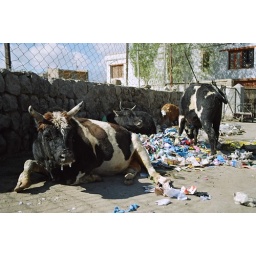
and his friends eating some plastic. as you do when you're a holy cow in india.